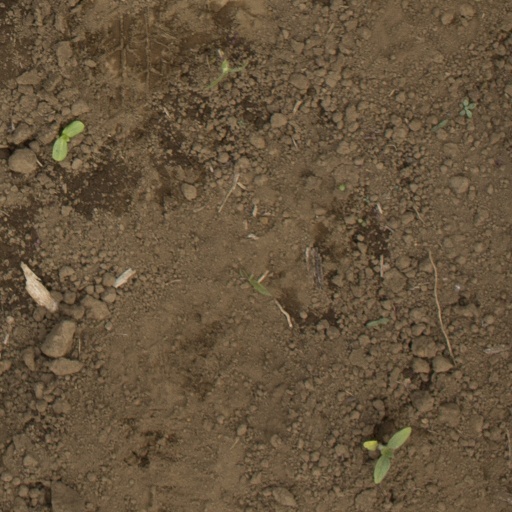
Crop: Jerusalem artichoke